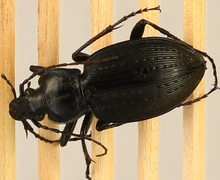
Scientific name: Carabus goryi
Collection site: Mountain Lake Biological Station NEON (MLBS), plot MLBS_002